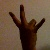
The image shows a hand gesture representing the number 7 in Indian Sign Language.